Kolvereid

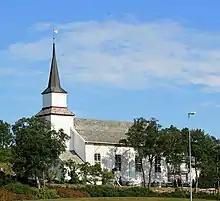
Kolvereid Church

Nærøy Municipality declared town status for the village of Kolvereid in 2002, making it the smallest town in Norway. The town has a population (2024) of 1,791 and a population density of .